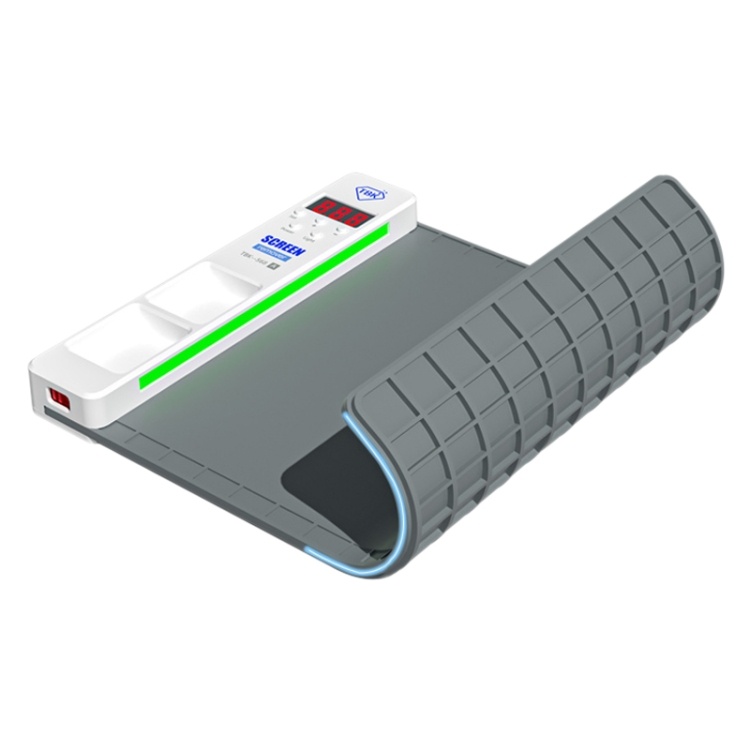
TBK-568A Professional LCD Screen Separate Machine, Plug:AU Plug
Brand: TBK
1. Separation Function: TBK-568 Aprimarily separates the phone screen from the body, which is particularly useful when replacing screens or performing other internal repairs. It effectively and safely separates the phone screen from the body to avoid damaging phone components. 2. Heating System: The device is equipped with a heating system that uses constant temperature heating to soften the adhesive between the phone screen and the body, making the separation process smoother and safer. 3. Rapid heating from 0 to 120 degrees Celsius, dual-layer silicone heating plate, high-power LED dust-proof lamp and a large 16-inch working area. 4. Power: 300W 5. Working area: 35 x 25cm 6. Product dimensions: 38.5 x 25 x 2.9cm 7. TBK-586A is a professional and efficient phone repair tool, suitable for repair shops, technical repair personnel, and mobile phone repair professionals. It significantly enhances repair efficiency and accuracy.
Category: Electronics > Electronics Accessories > Computer Components > Laptop Parts > Laptop Screen Digitizers